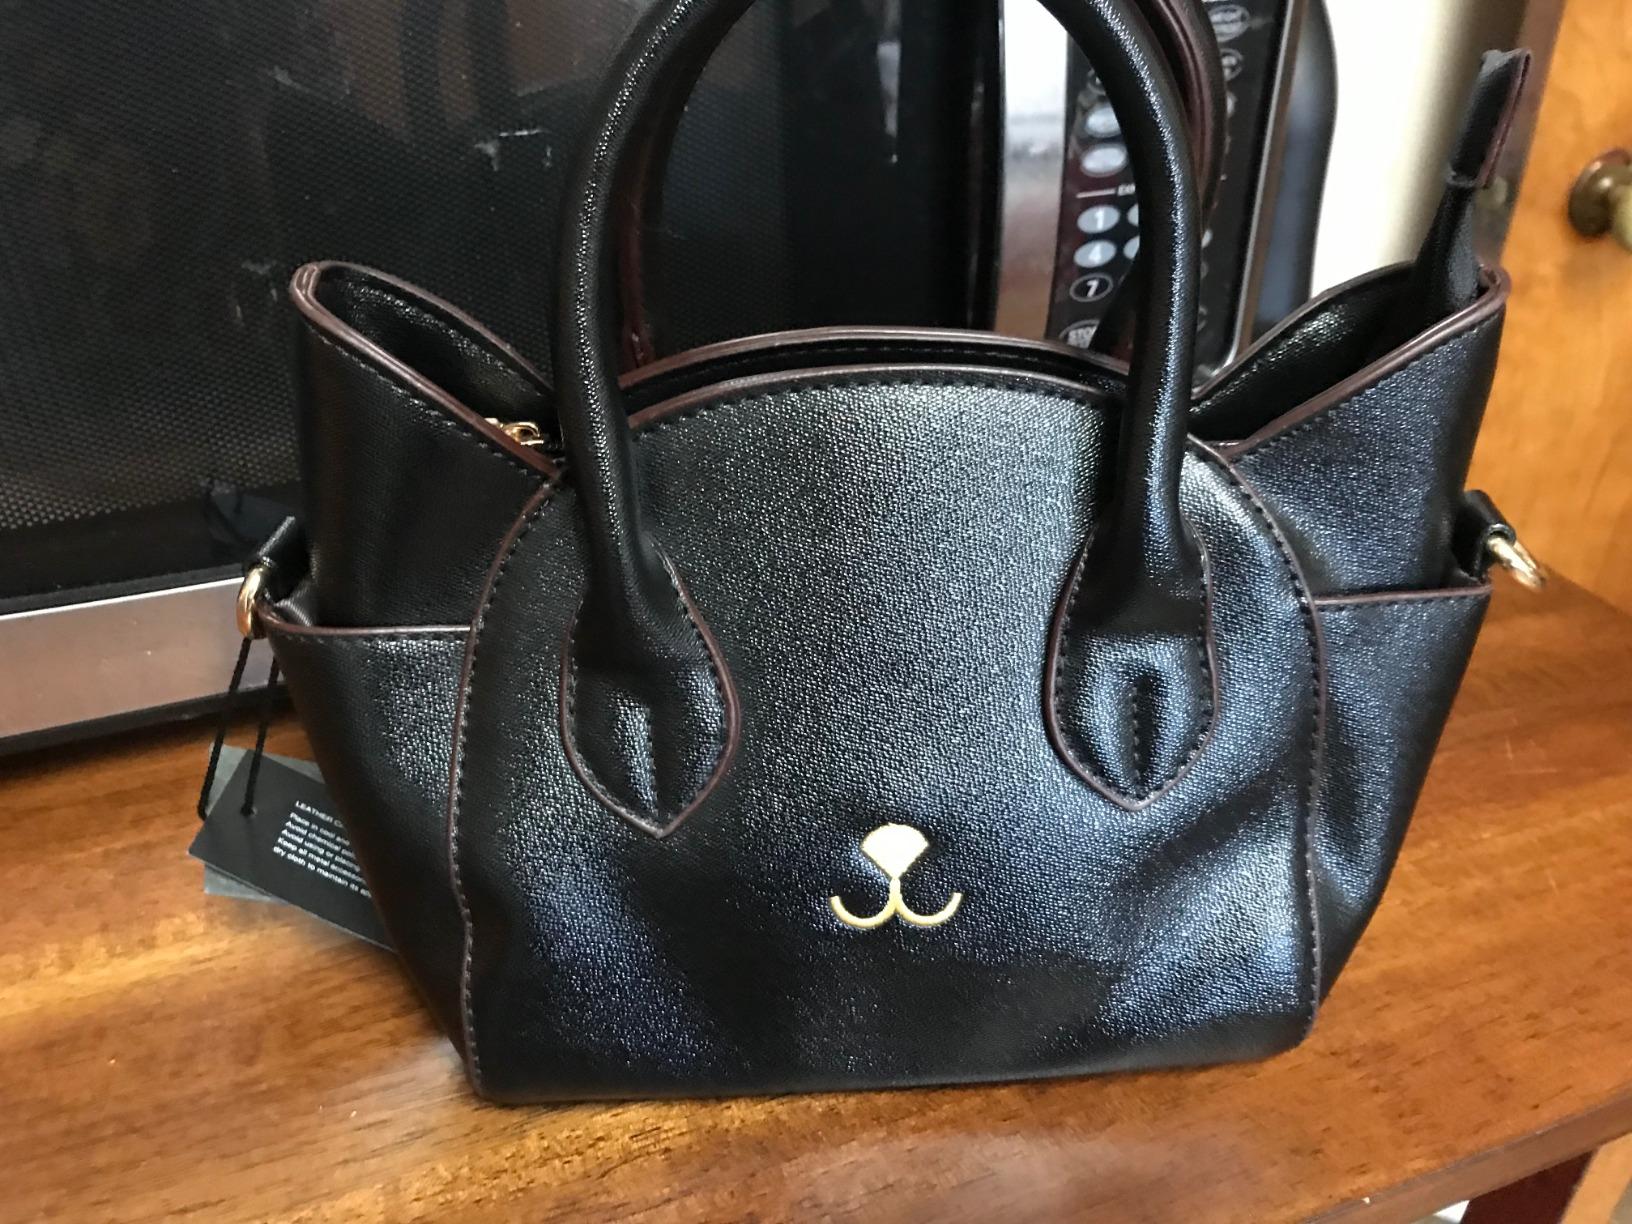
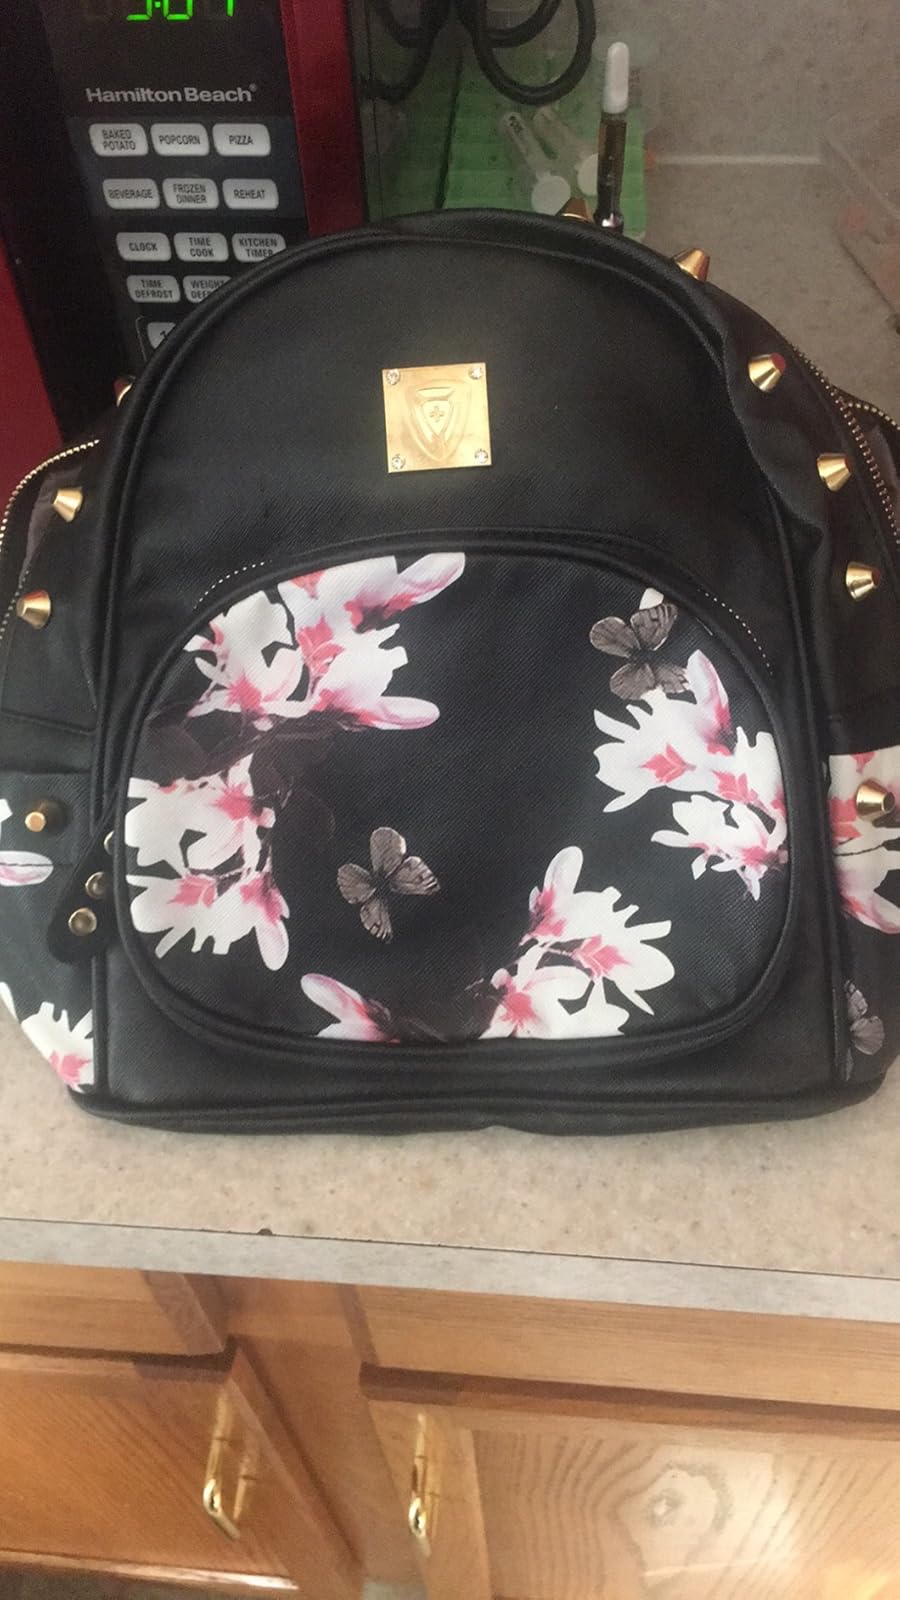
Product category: accessories_handbag
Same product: no